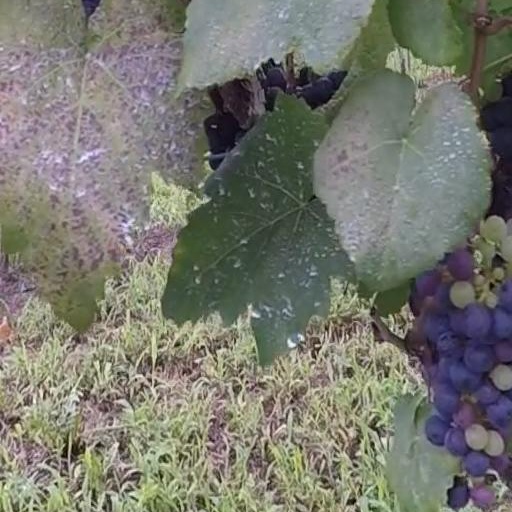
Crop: grape